Lockheed F-117 Nighthawk

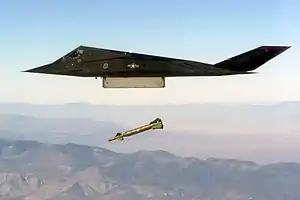
An F-117 conducts a live-exercise bombing run using GBU-27 laser-guided bombs.

The aircraft is equipped with sophisticated navigation and attack systems integrated into a digital avionics suite. It navigates primarily by GPS and high-accuracy inertial navigation. Missions are coordinated by an automated planning system that can automatically perform all aspects of an attack mission, including weapons release. Targets are acquired by a thermal imaging, infrared system, paired with a laser rangefinder/laser designator that finds the range and designates targets for laser-guided bombs. The F-117's split internal bay can carry of ordnance. Typical weapons are a pair of GBU-10, GBU-12, or GBU-27 laser-guided bombs, two BLU-109 penetration bombs, or, after 2006, two Joint Direct Attack Munitions (JDAM) GPS/INS-guided stand-off bombs.